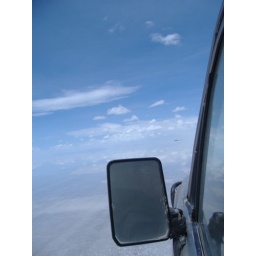
salt plain in Bolvia from out the window of car